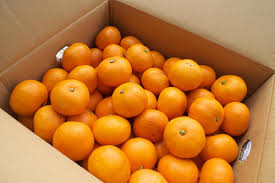
Label: trash